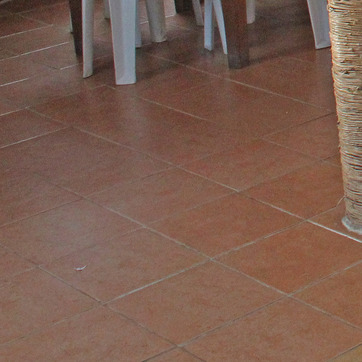
Material: tile